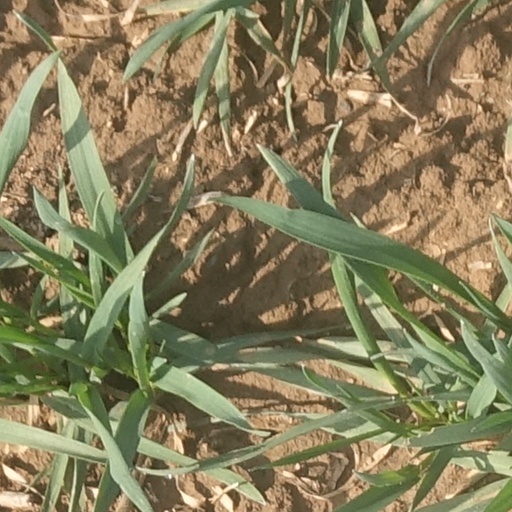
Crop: wheat